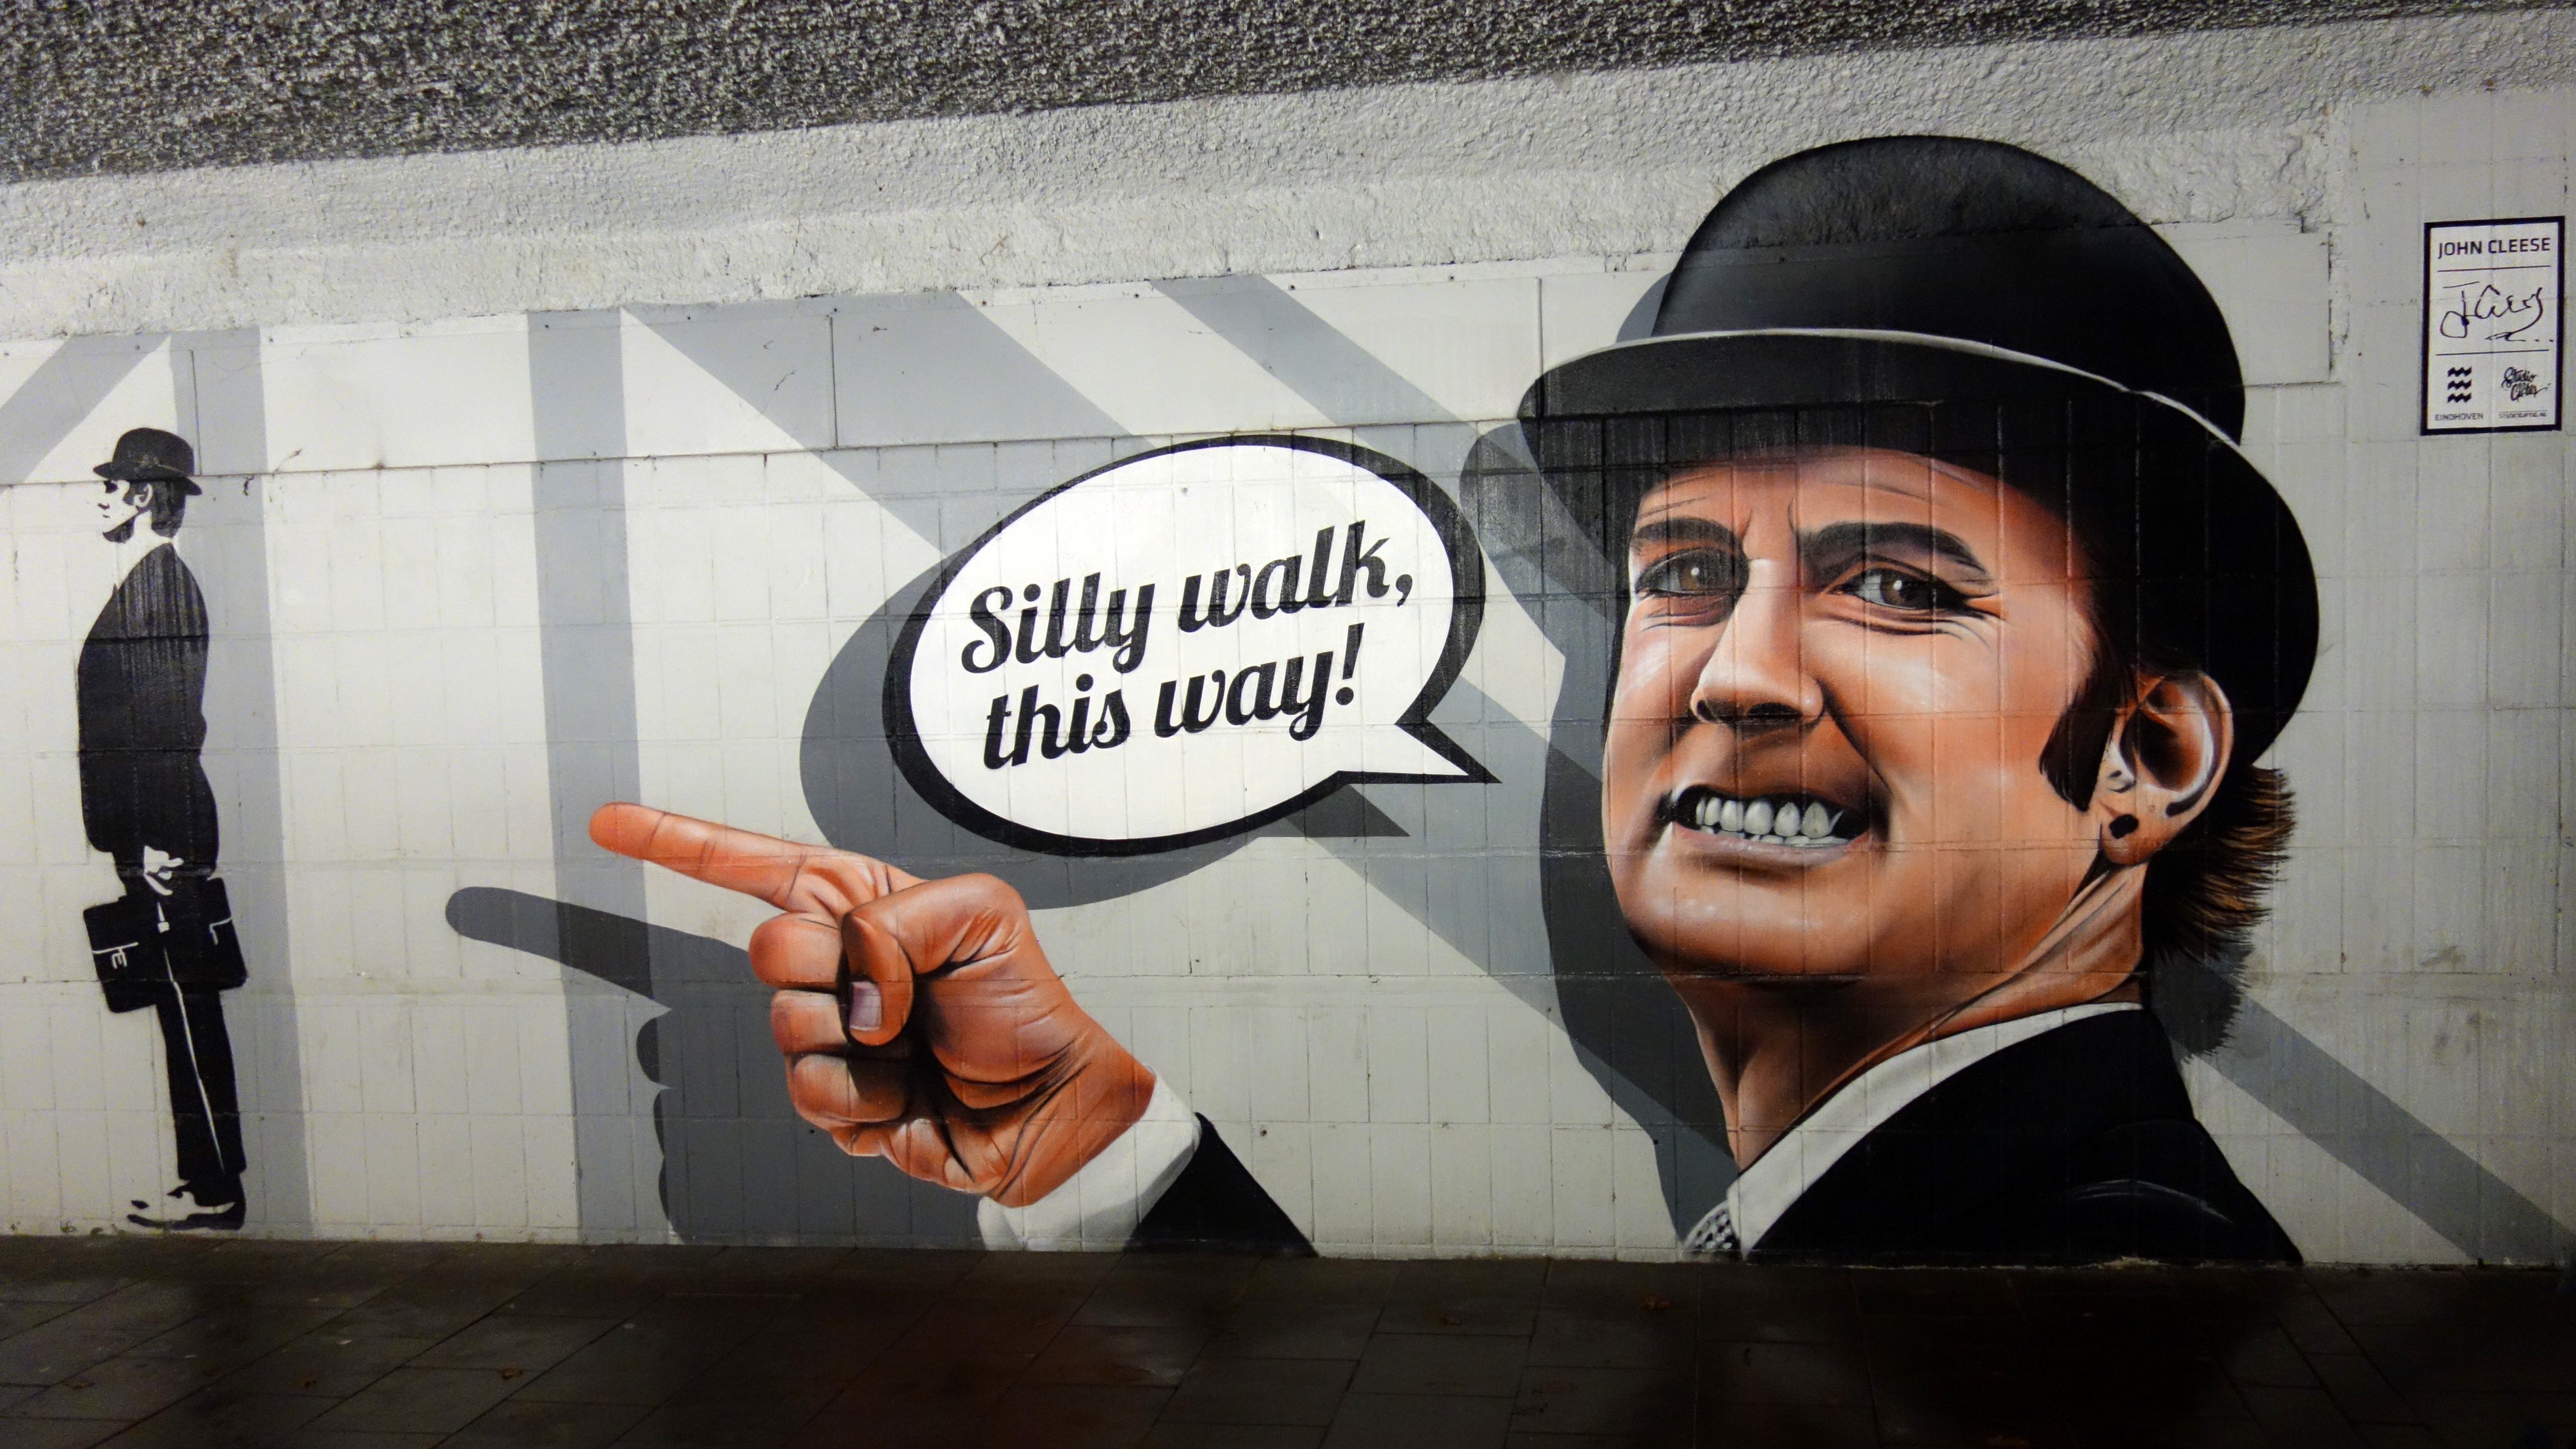
wall, tunnel, street art, art, drawing, mural, work of art, eindhoven, pedestrian tunnel, bicycle tunnel, john cleese, silly walks